Emily Swallow

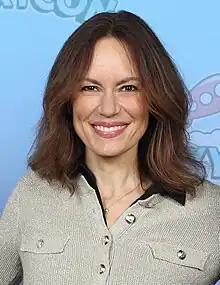
Swallow in 2023

Emily Swallow (born December 18, 1979) is an American actress. She is best known for her role as The Armorer in the "Star Wars" series "The Mandalorian" (2019–present) and "The Book of Boba Fett" (2022). She is also known for her roles as Kim Fischer in "The Mentalist" (2013–2014), Amara / The Darkness in "Supernatural" (2015–2020), Lisa Ţepeş in "Castlevania" (2017–2021), and Puck in "Pac-Man: Circle" (2024). She also had a minor role as Emily in the video game "The Last of Us Part II".